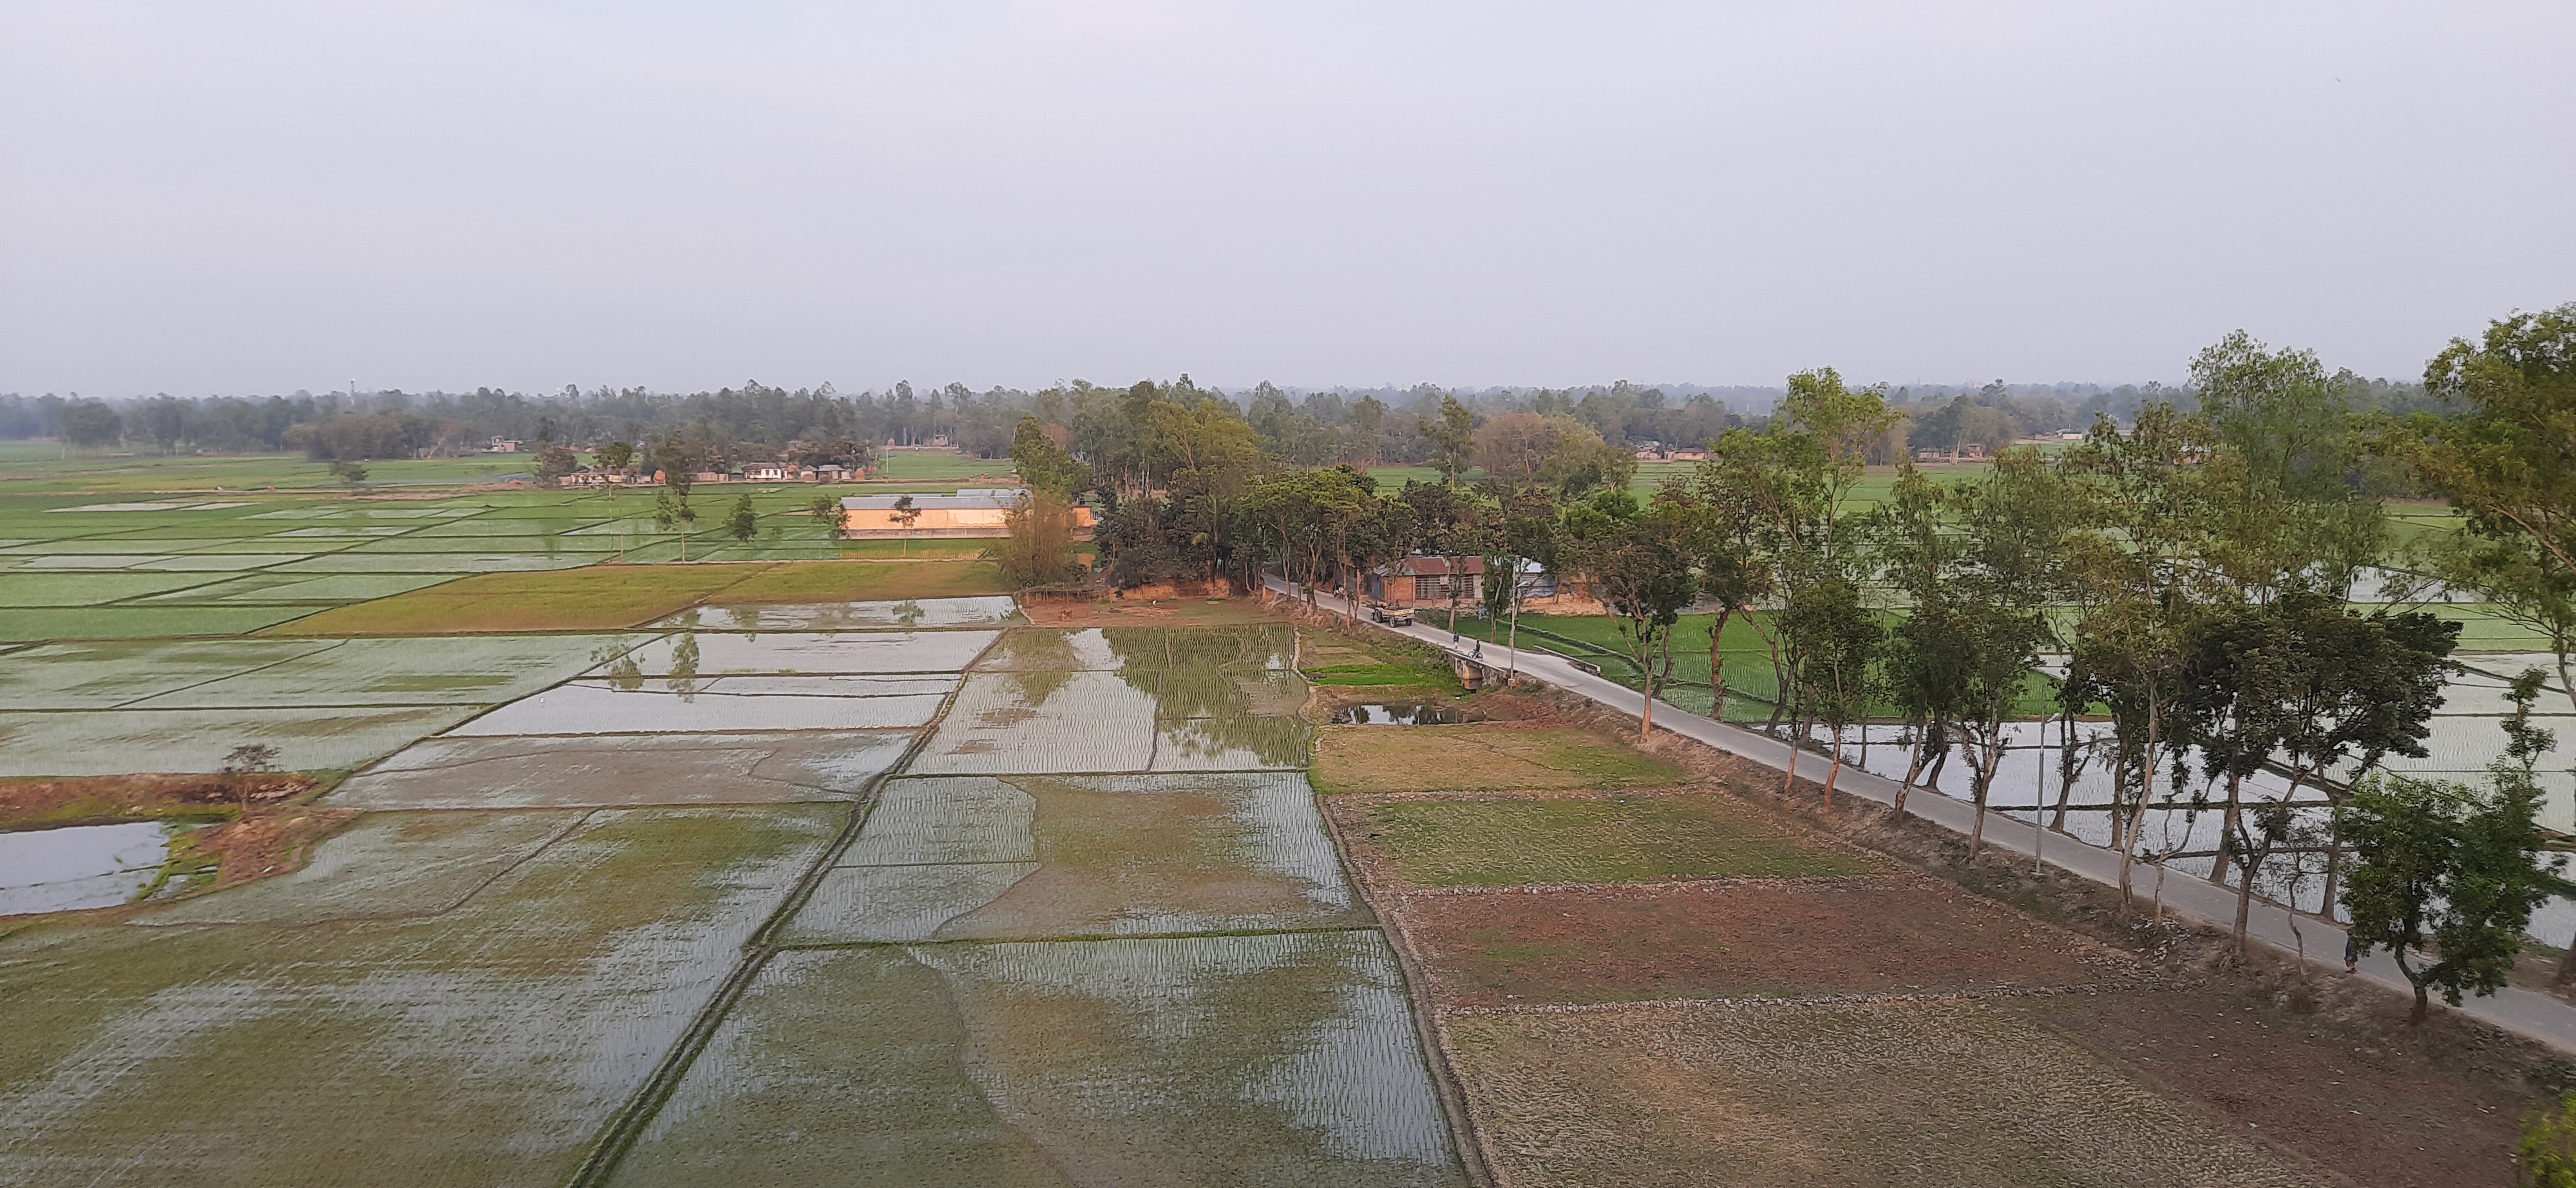
natural, land lot, road, landscape, soil, plain